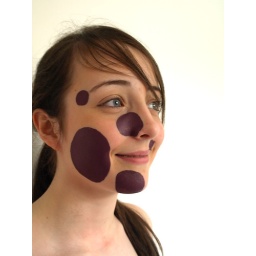
photoshoot with white background playing around with paint. these girls have the most beautiful faces.